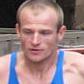
Age: 29